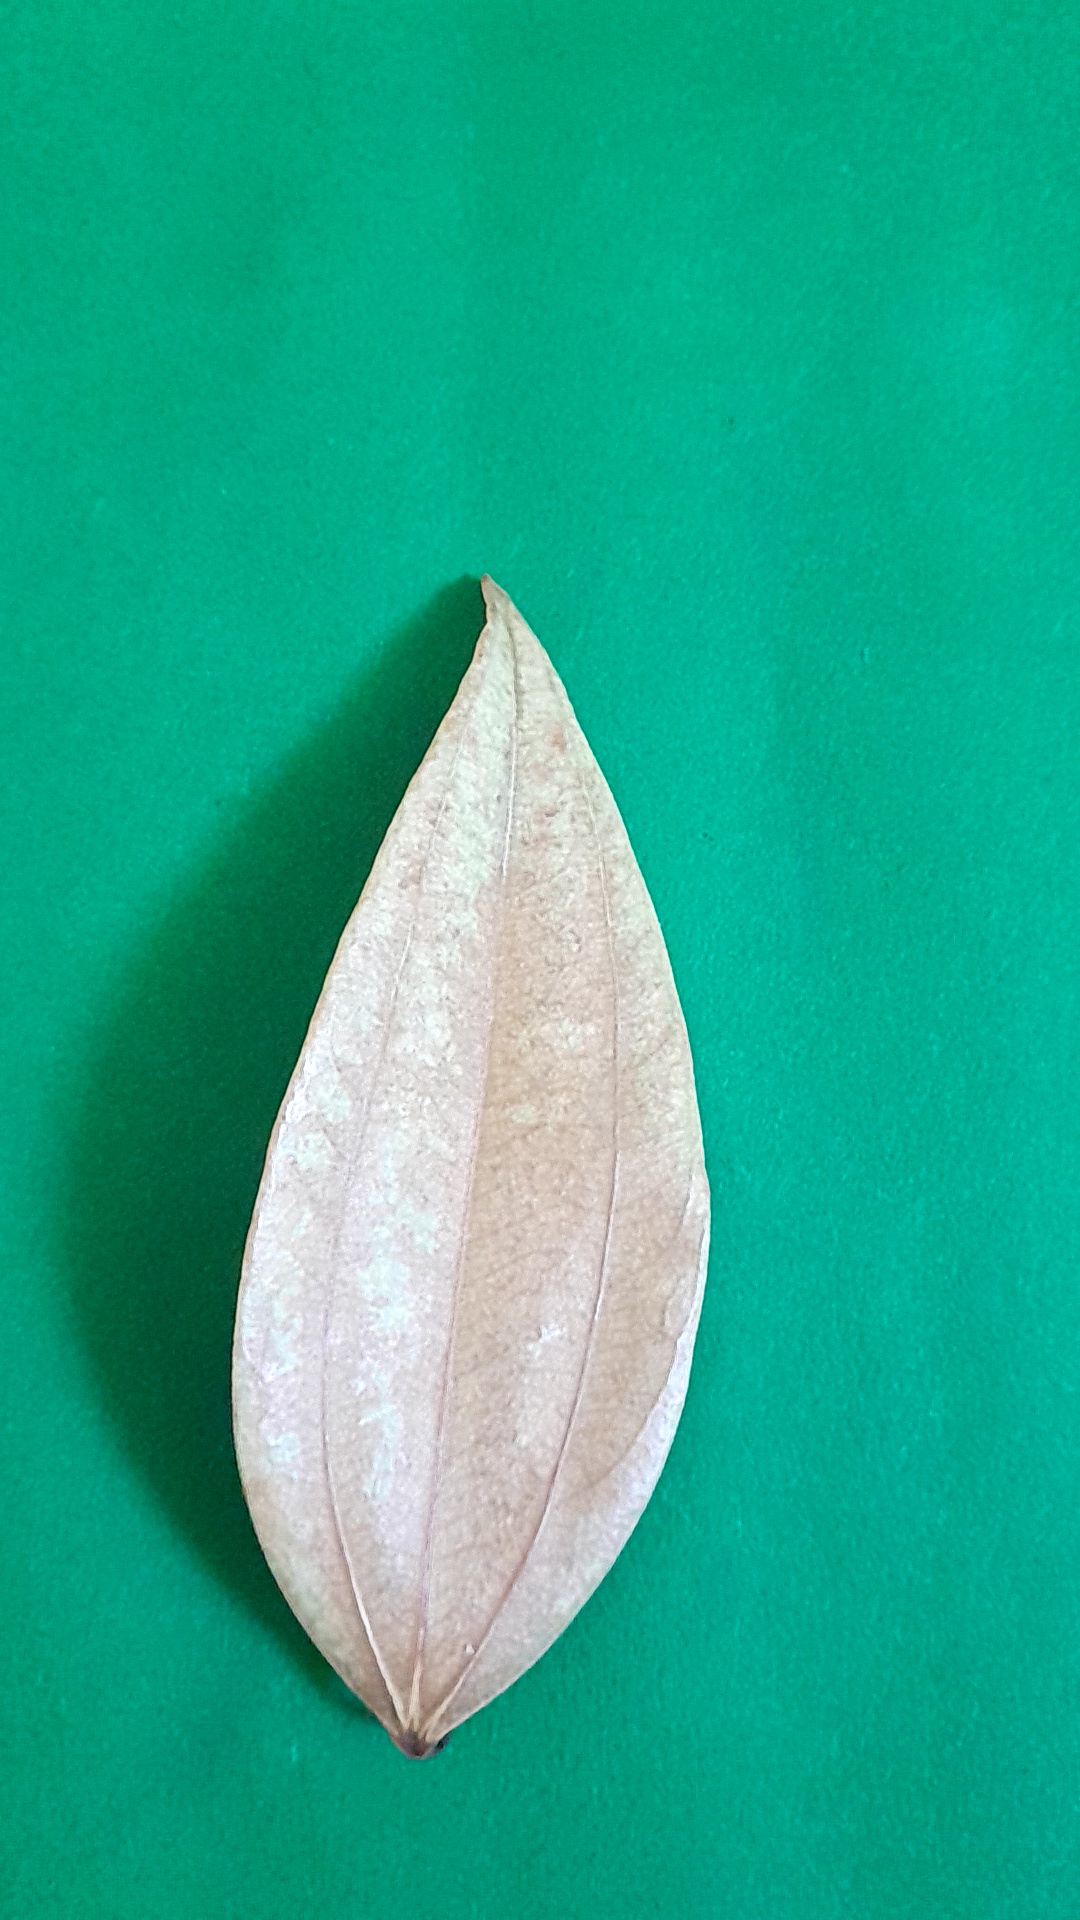
Label: Dry Leaf